Emma, Lady Hamilton

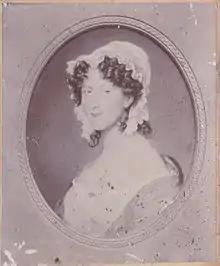
Horatia Ward née Nelson

Sharing Sir William Hamilton's enthusiasm for classical antiquities and art, she developed what she called her "Attitudes"—tableaux vivants in which she portrayed sculptures and paintings before British visitors. Emma developed the attitudes, also known as mimoplastic art, by using Romney's idea of combining classical poses with modern allure as the basis for her act. Emma had her dressmaker make dresses modelled on those worn by peasant islanders in the Bay of Naples, and the loose-fitting garments she often wore when modelling for Romney. She would pair these tunics with a few large shawls or veils, draping herself in folds of cloth and posing in such a way as to evoke popular images from Greco-Roman mythology. This cross between postures, dance and acting was first revealed to guests in the spring of 1787 by Sir William at his home in Naples. It formed a sort of charade, with the audience guessing the names of the classical characters and scenes Emma portrayed.